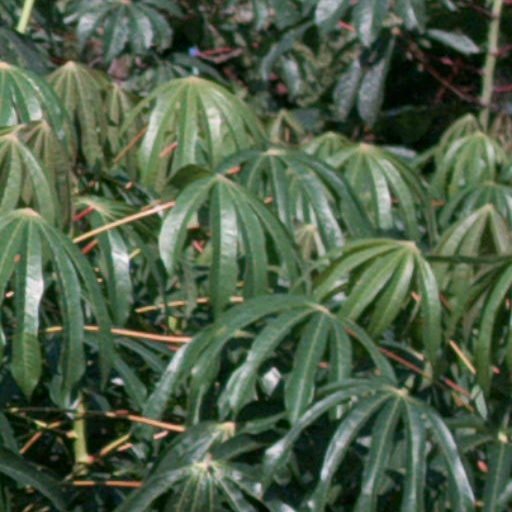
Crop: cassava